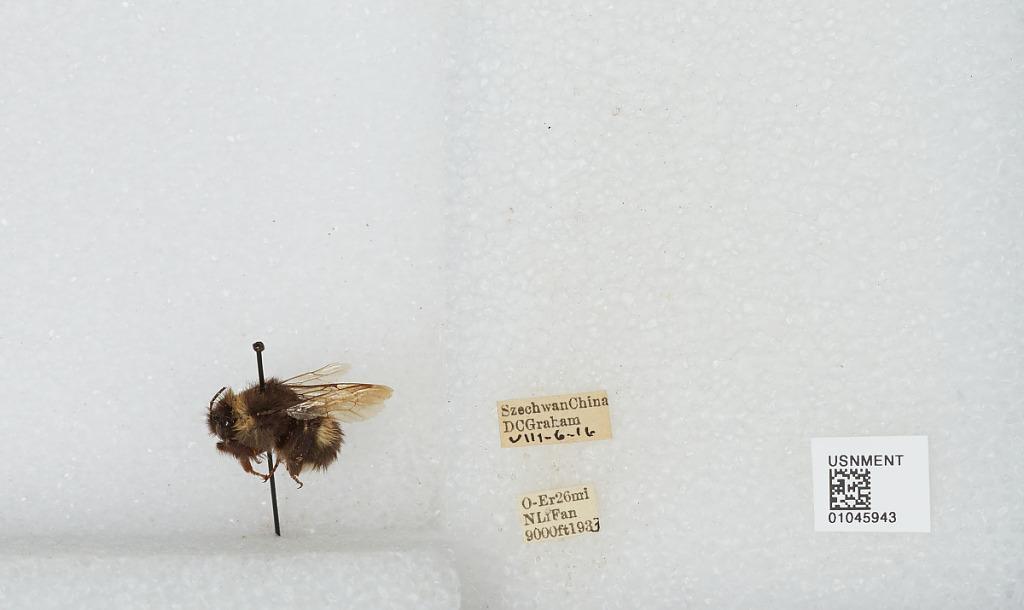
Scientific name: Bombus sp.
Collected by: D. Graham
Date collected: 1933-8-6
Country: China
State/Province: Sichuan
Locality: O-Er 26 miles North Li Fan